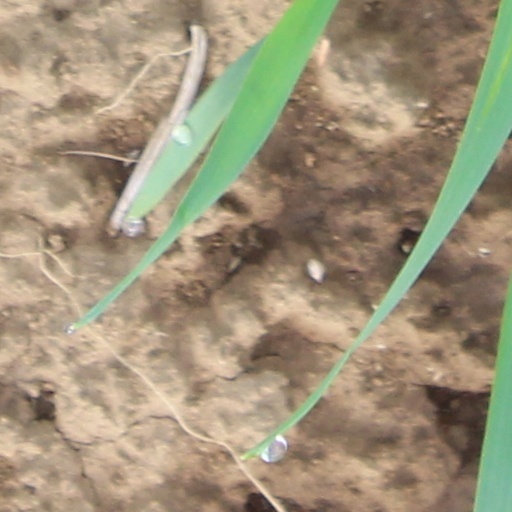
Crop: wheat